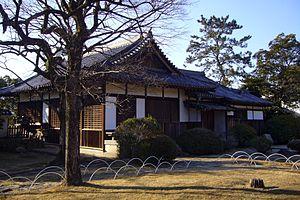
Le château de Fukuyama, également appelé château de Hisamatsu ou château d’Iyō, est un château japonais situé à Fukuyama dans la préfecture de Hiroshima au Japon. Construit en 1619 sous l’égide du shogunat Tokugawa, il abrita principalement les clans Mizuno et Abe.